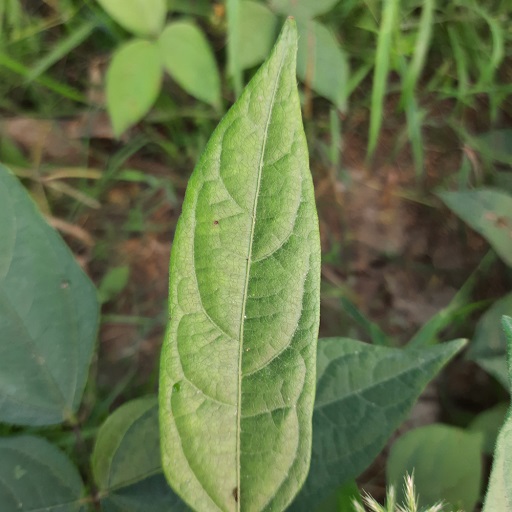
Label: Healthy